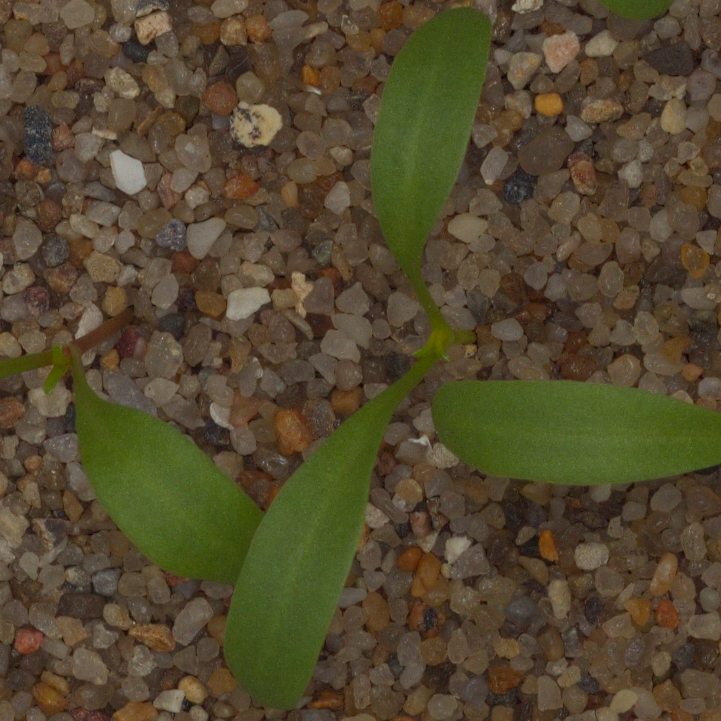
Label: sugar_beet